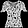
Label: T - shirt / top